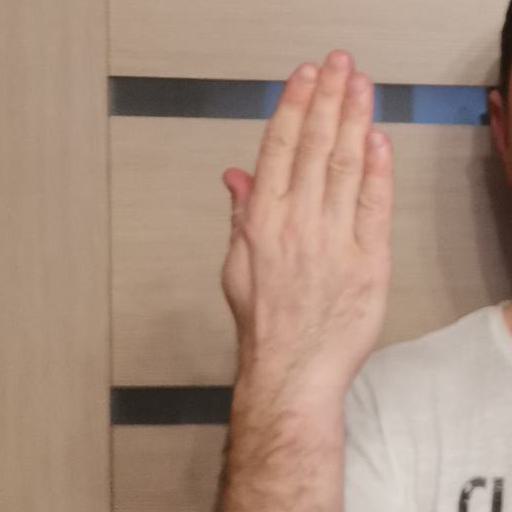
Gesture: stop_inverted